IRIS Makran

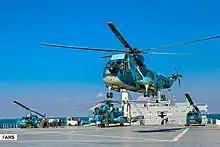
Helicopters landing at Makran's deck

"Makran"'s exact capabilities are unclear. While the ship is generally similar to the American Expeditionary Mobile Base (EMB) vessels, she lacks the utility deck used for loading and unloading of stores and thus is believed to have a lower operational flexibility in comparison to the EMBs.